Gaîté station

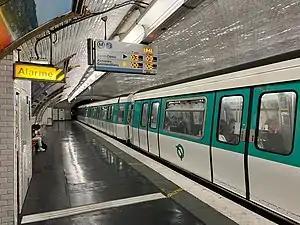
MF 77 at Gaîté

Gaîté is a station on Line 13 of the Paris Métro in the 14th arrondissement.